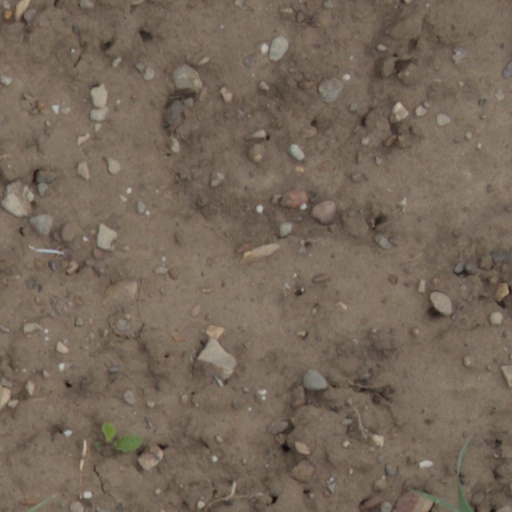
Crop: wheat